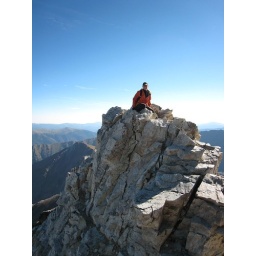
Kelly on top of the white rock with blue skies in the background